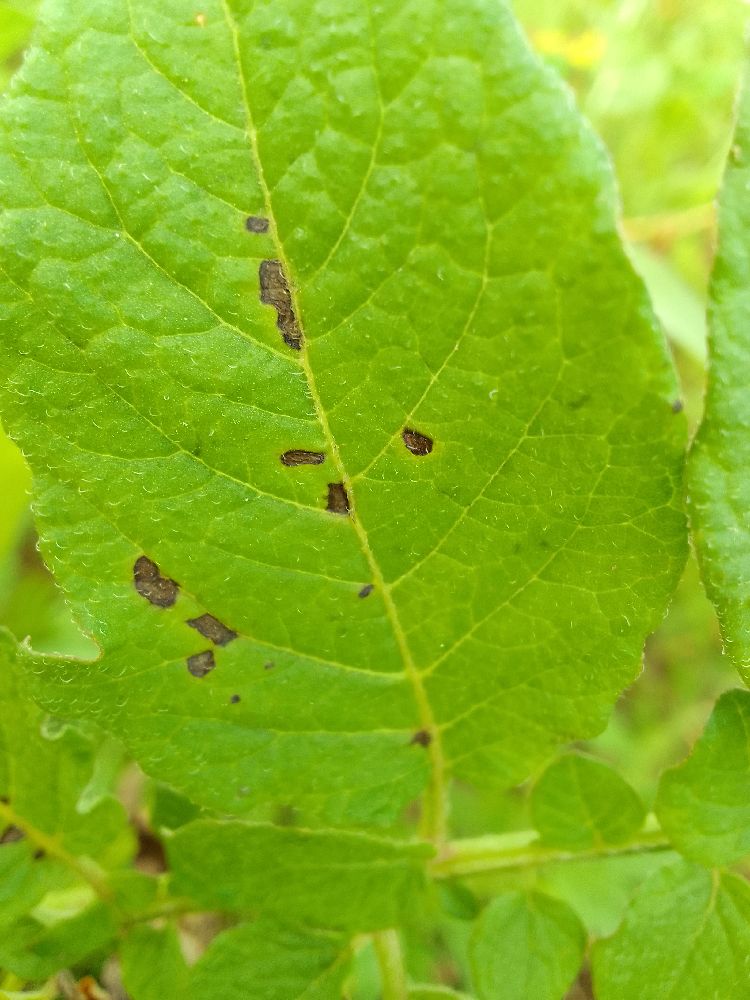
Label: Early blight